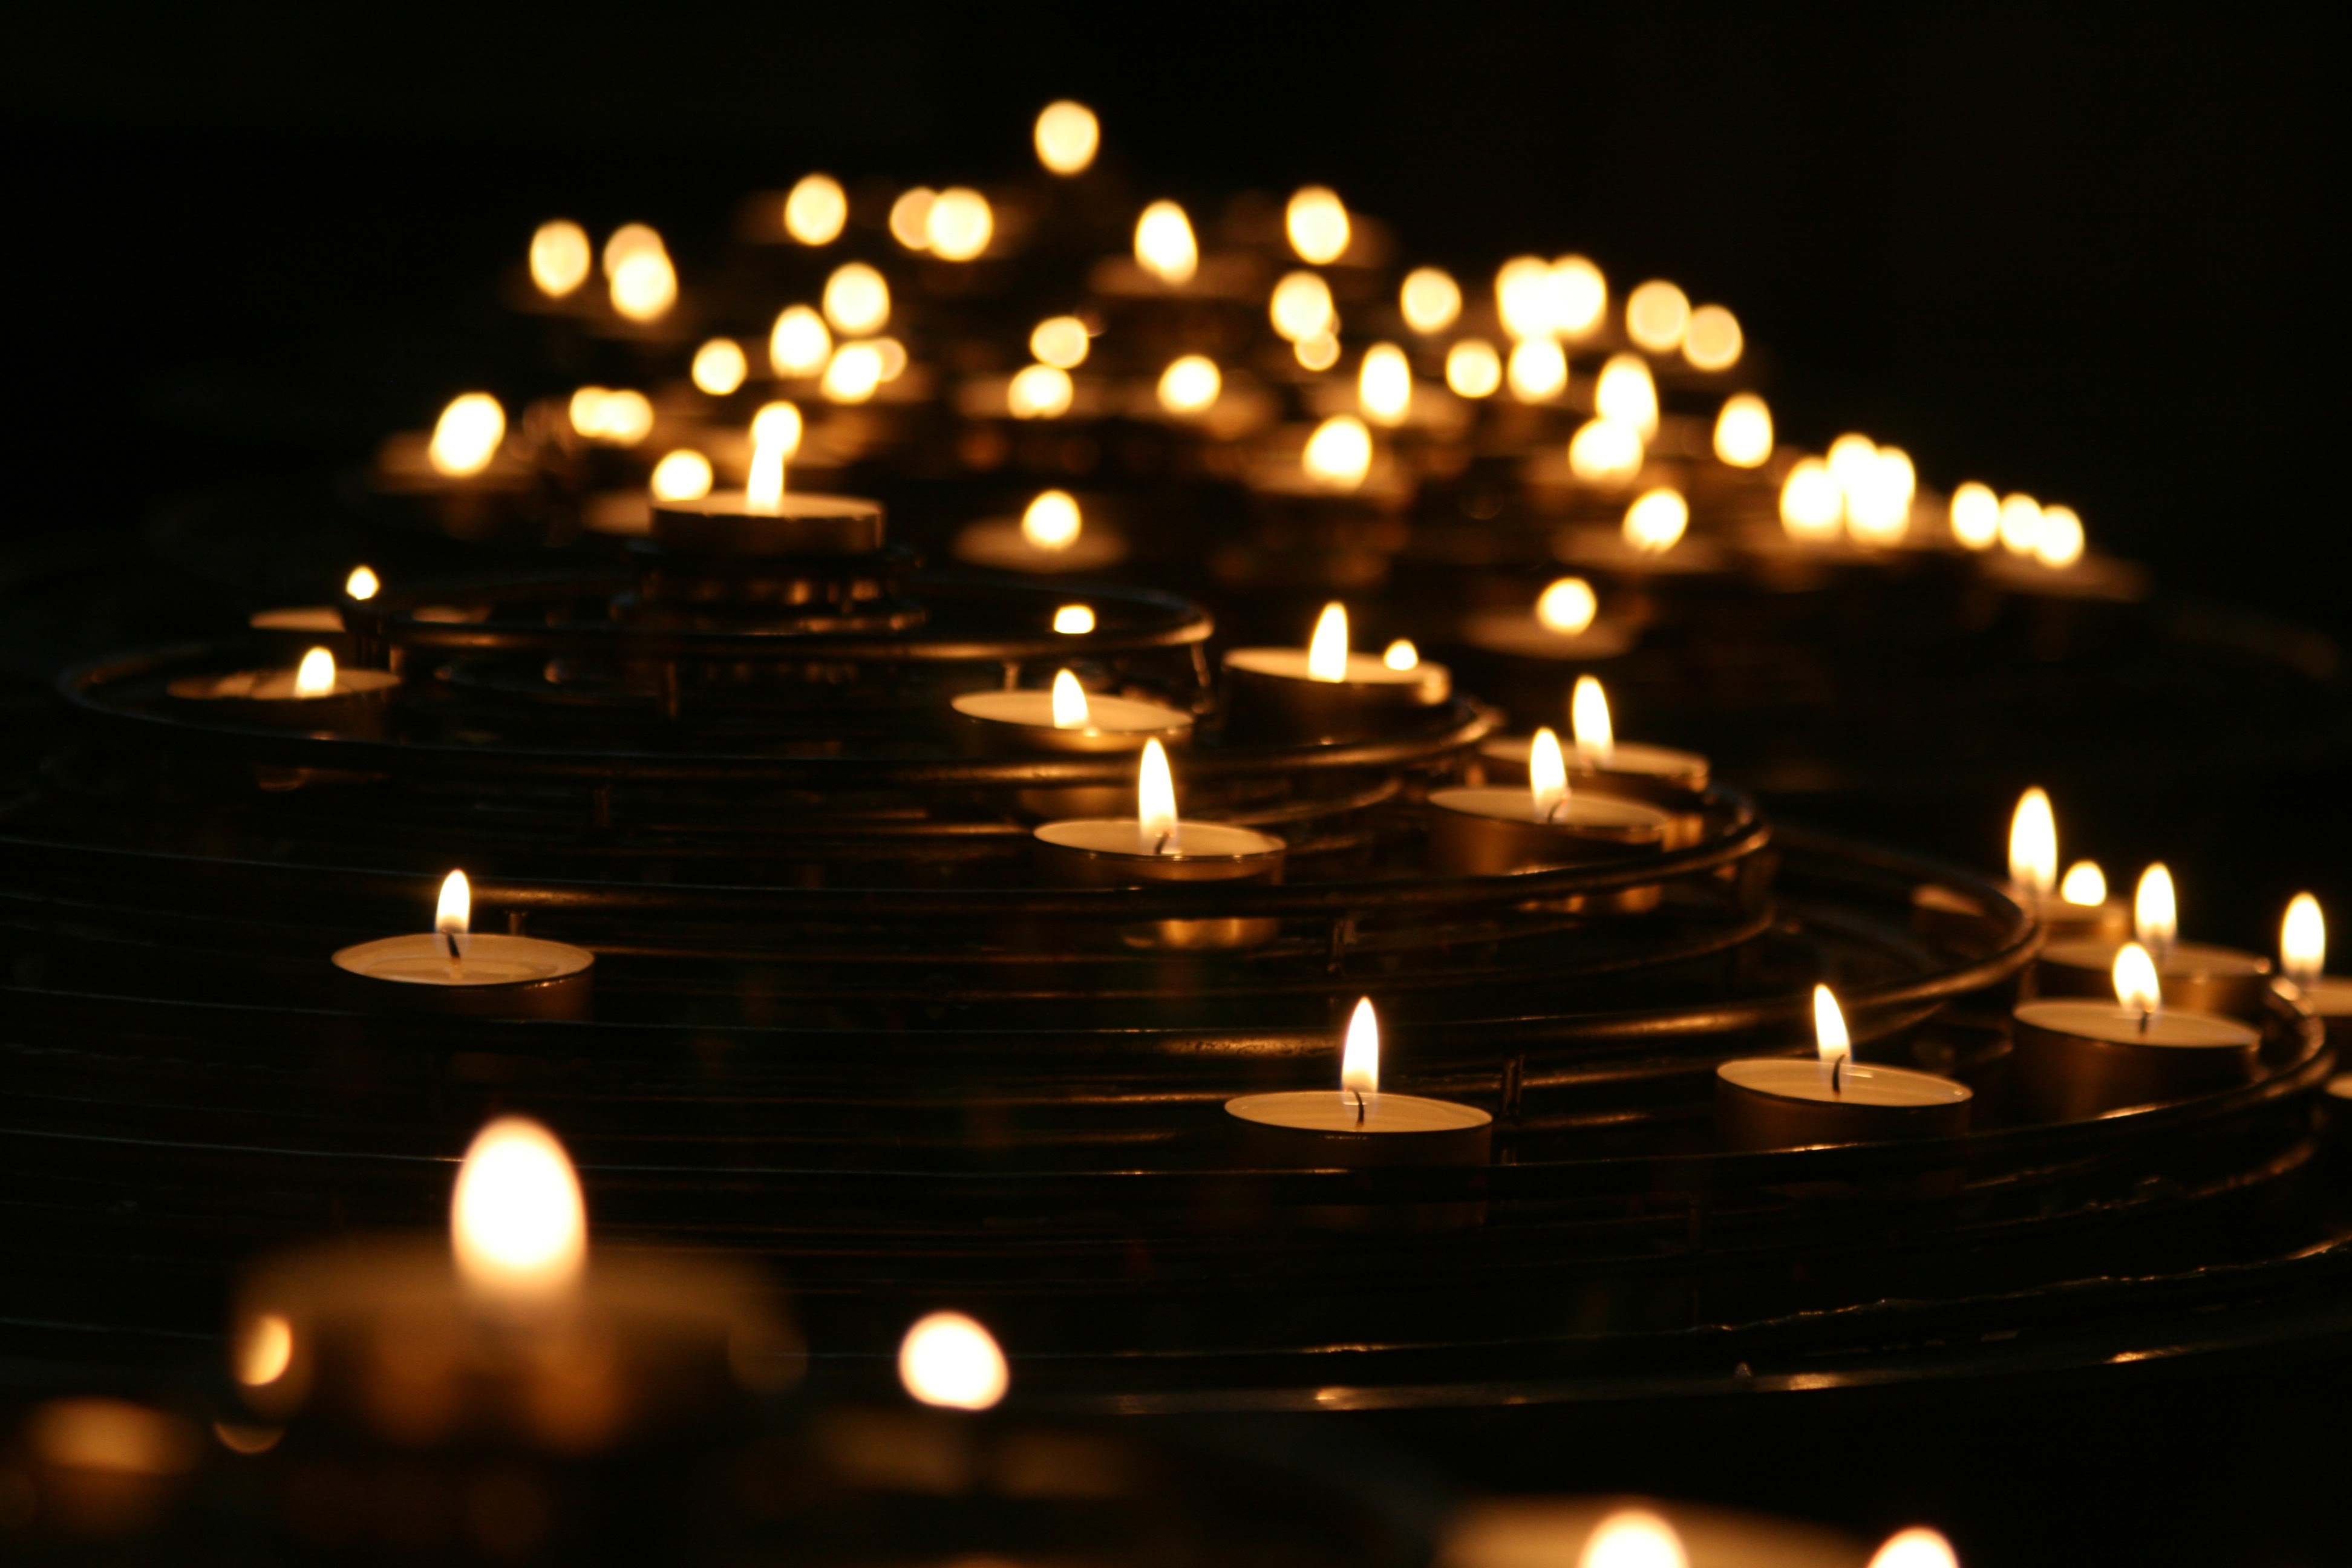
light, night, dark, reflection, darkness, candle, lighting, illuminated, candles, flames, Candlelights